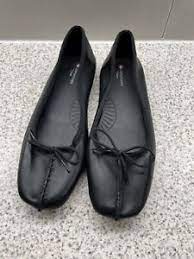
Label: Ballet Flat